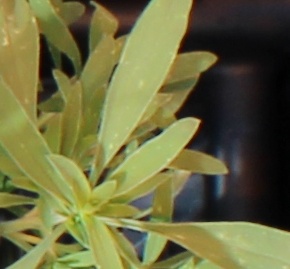
Label: Kochia